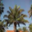
Label: palm_tree